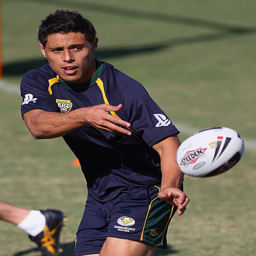
rugby player in action during the australian team training session .